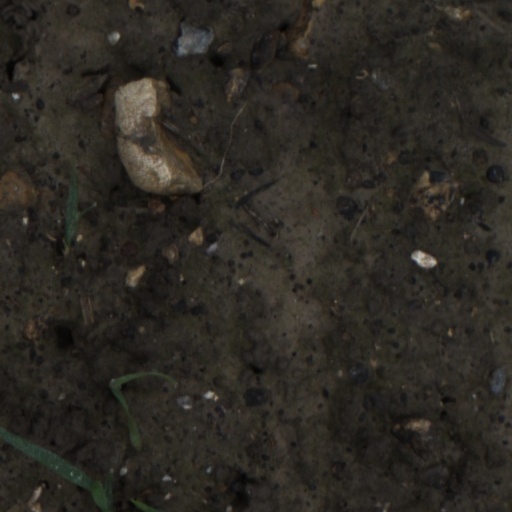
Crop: wheat